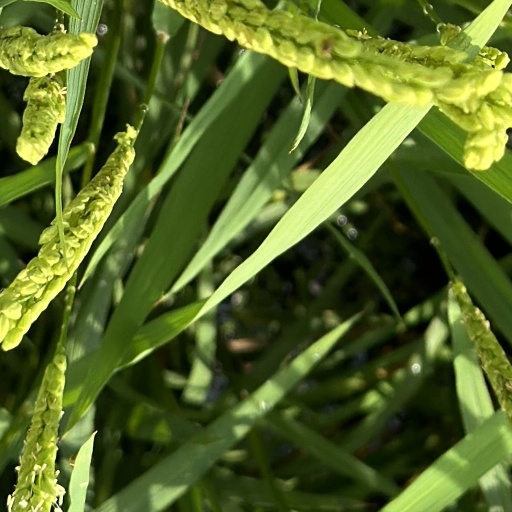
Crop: rice